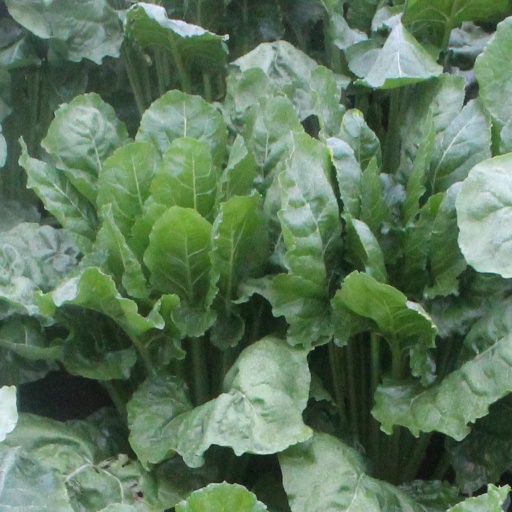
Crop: sugar beet